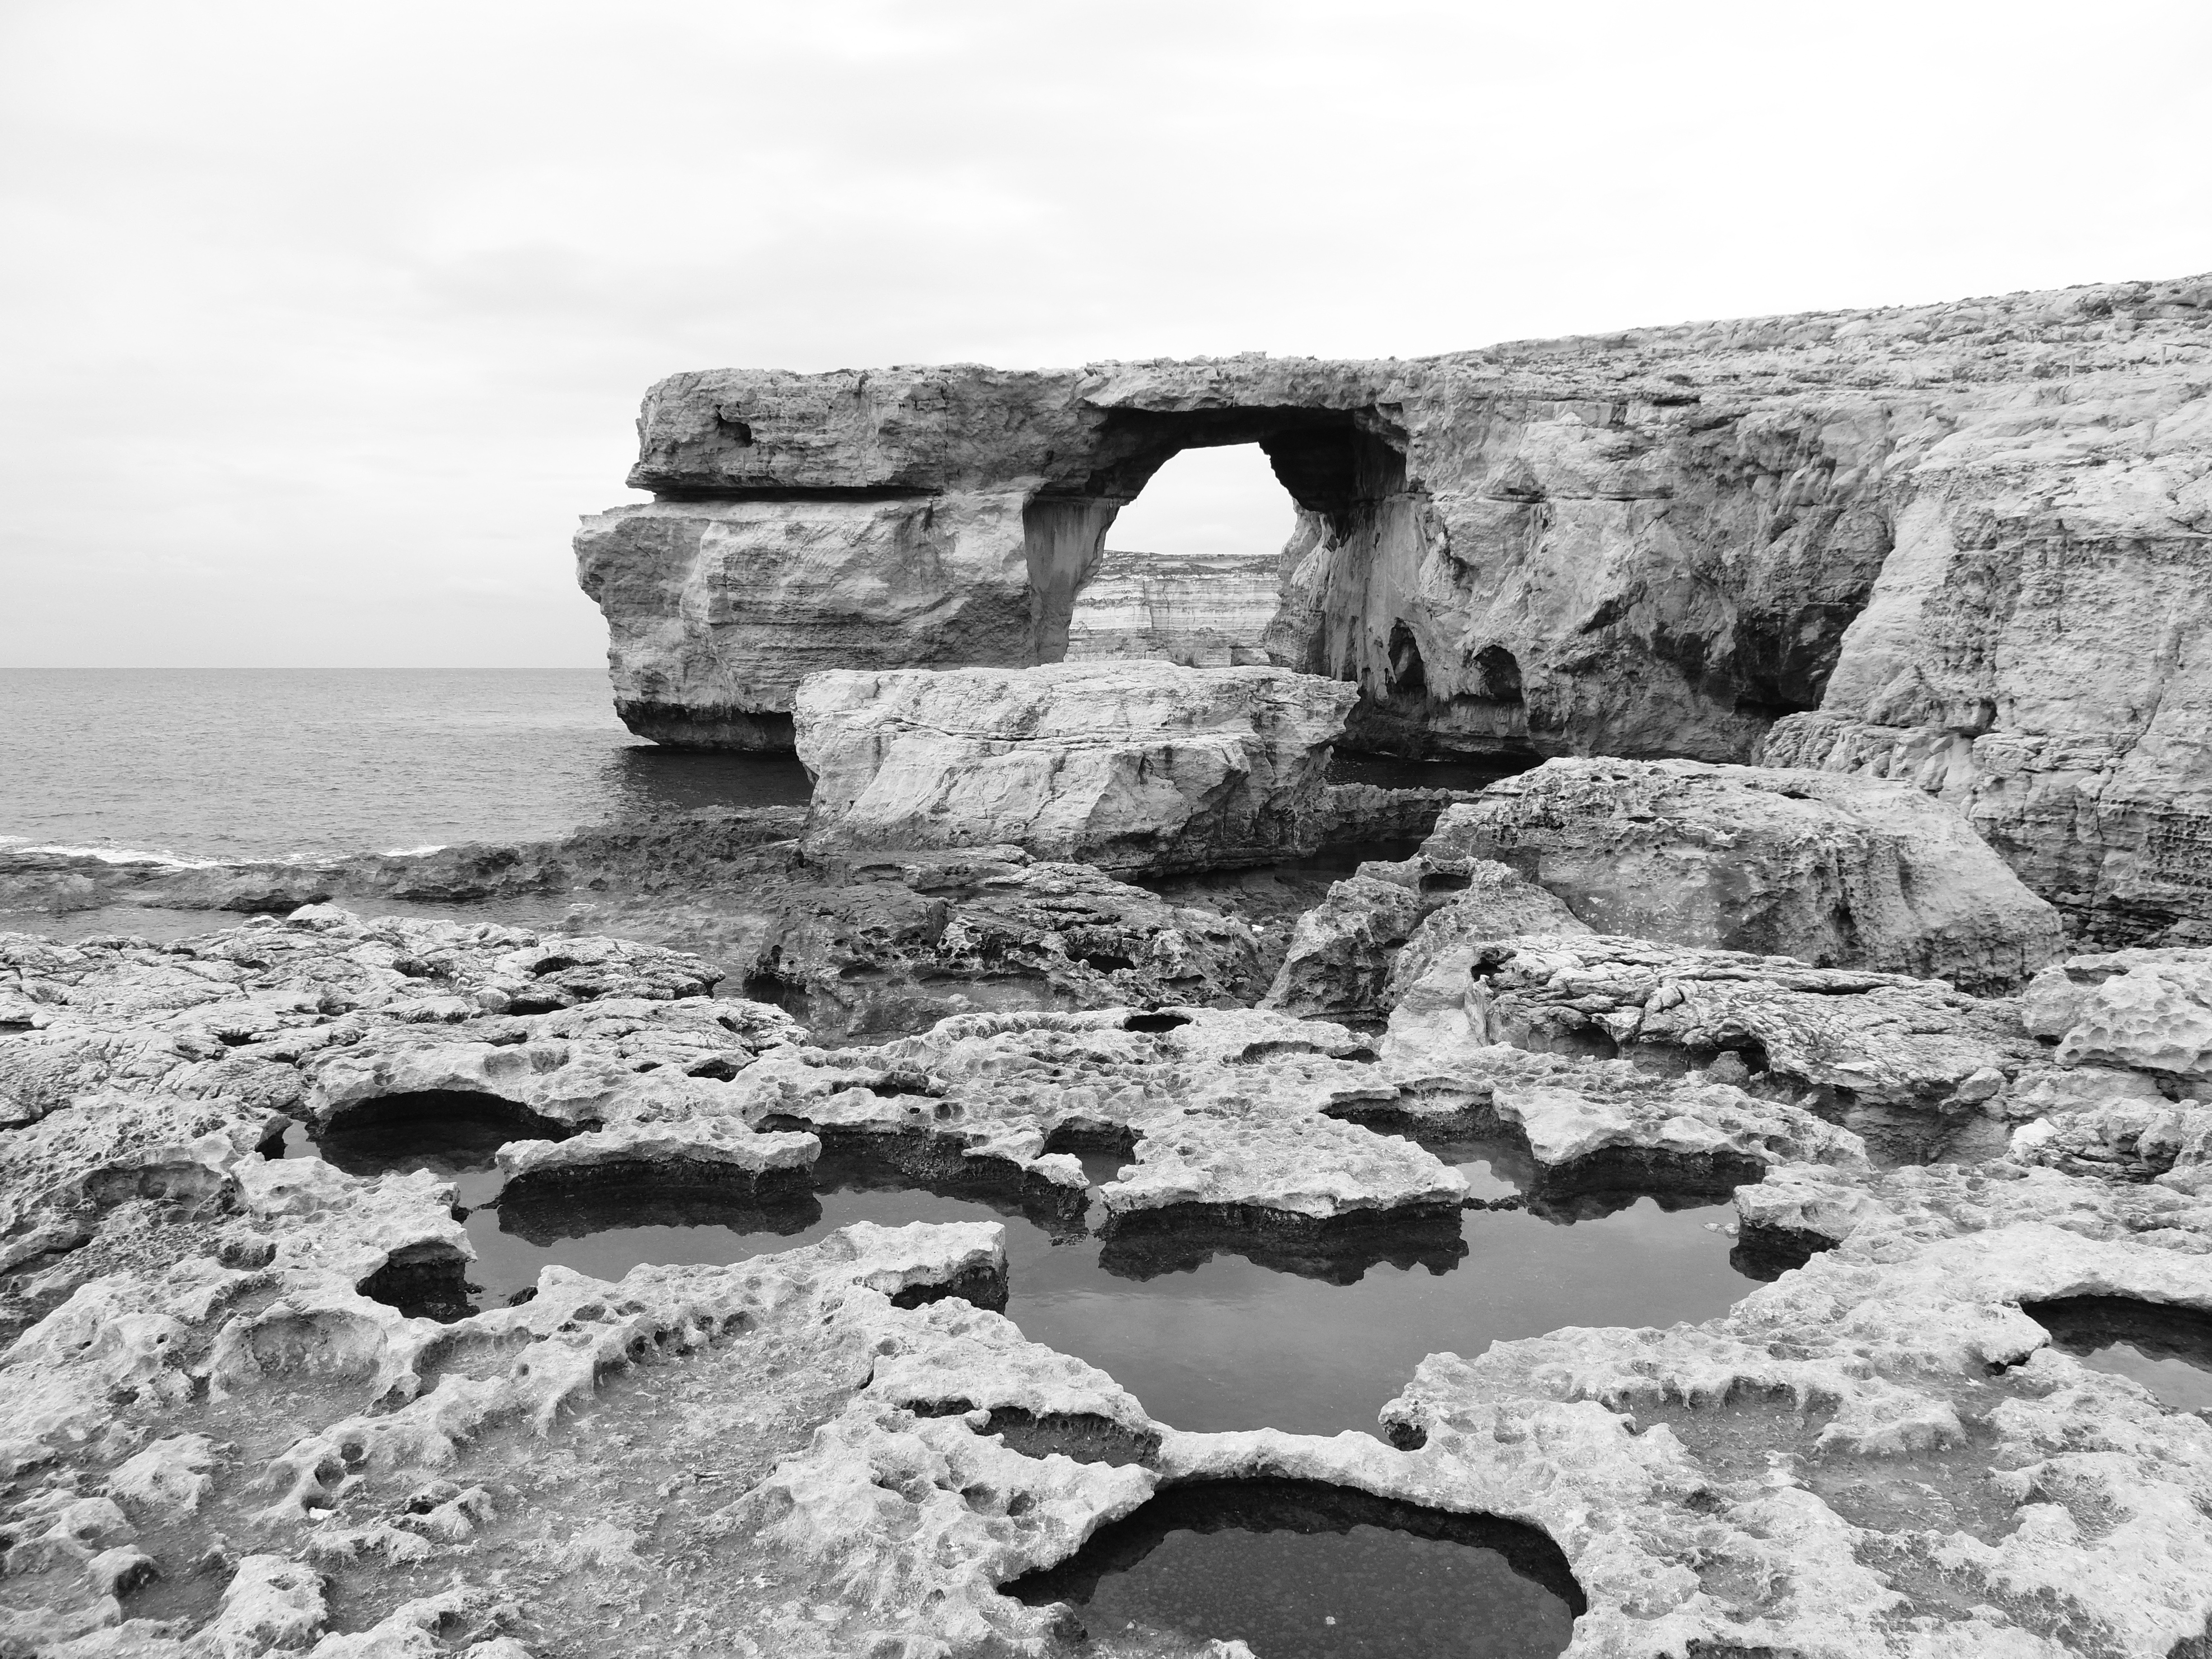
landscape, sea, coast, nature, rock, black and white, shore, travel, formation, cliff, mediterranean, island, monochrome, terrain, material, geology, ruins, azure, malta, maltese, gozo, monochrome photography, ancient history